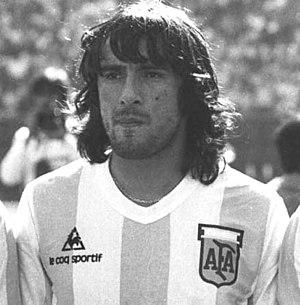
José Daniel Valencia est un footballeur argentin né le 3 octobre 1955 à San Salvador de Jujuy. Il évoluait au poste de milieu de terrain.